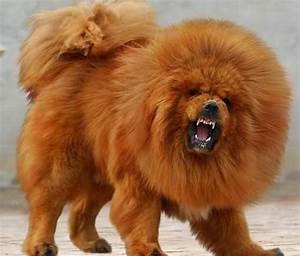
Label: cane